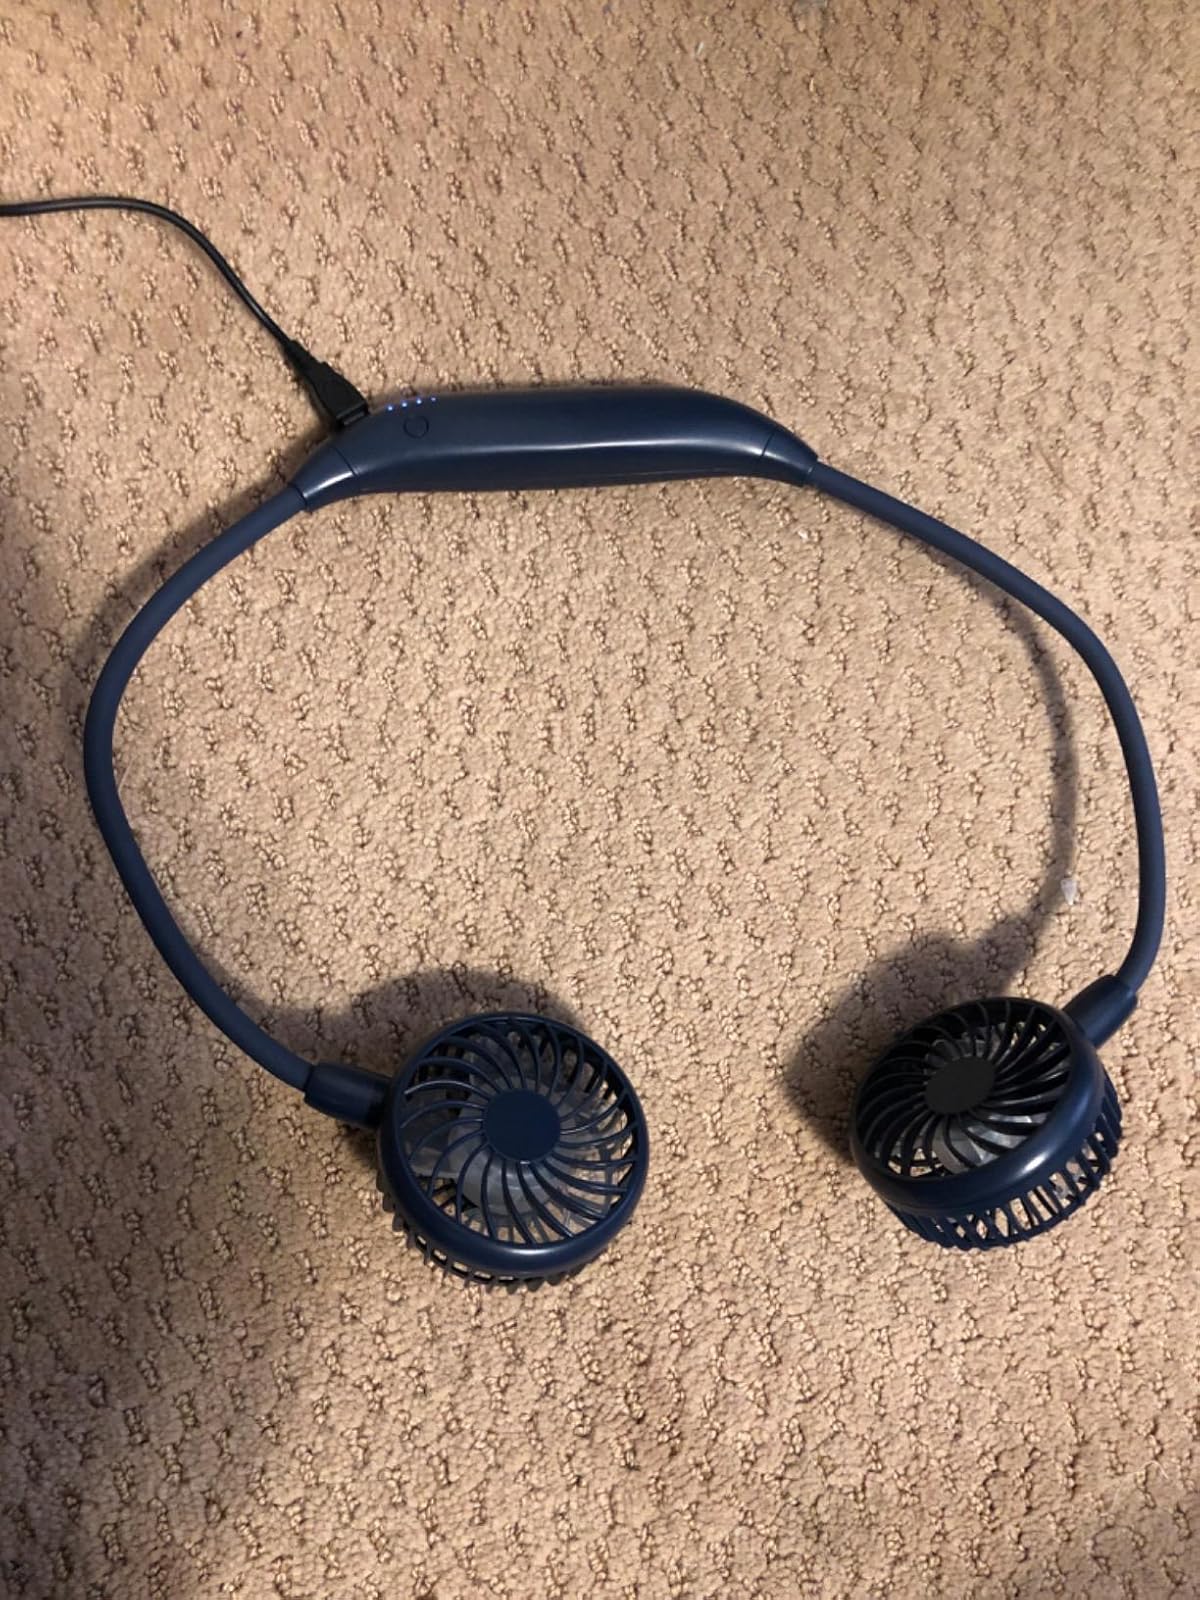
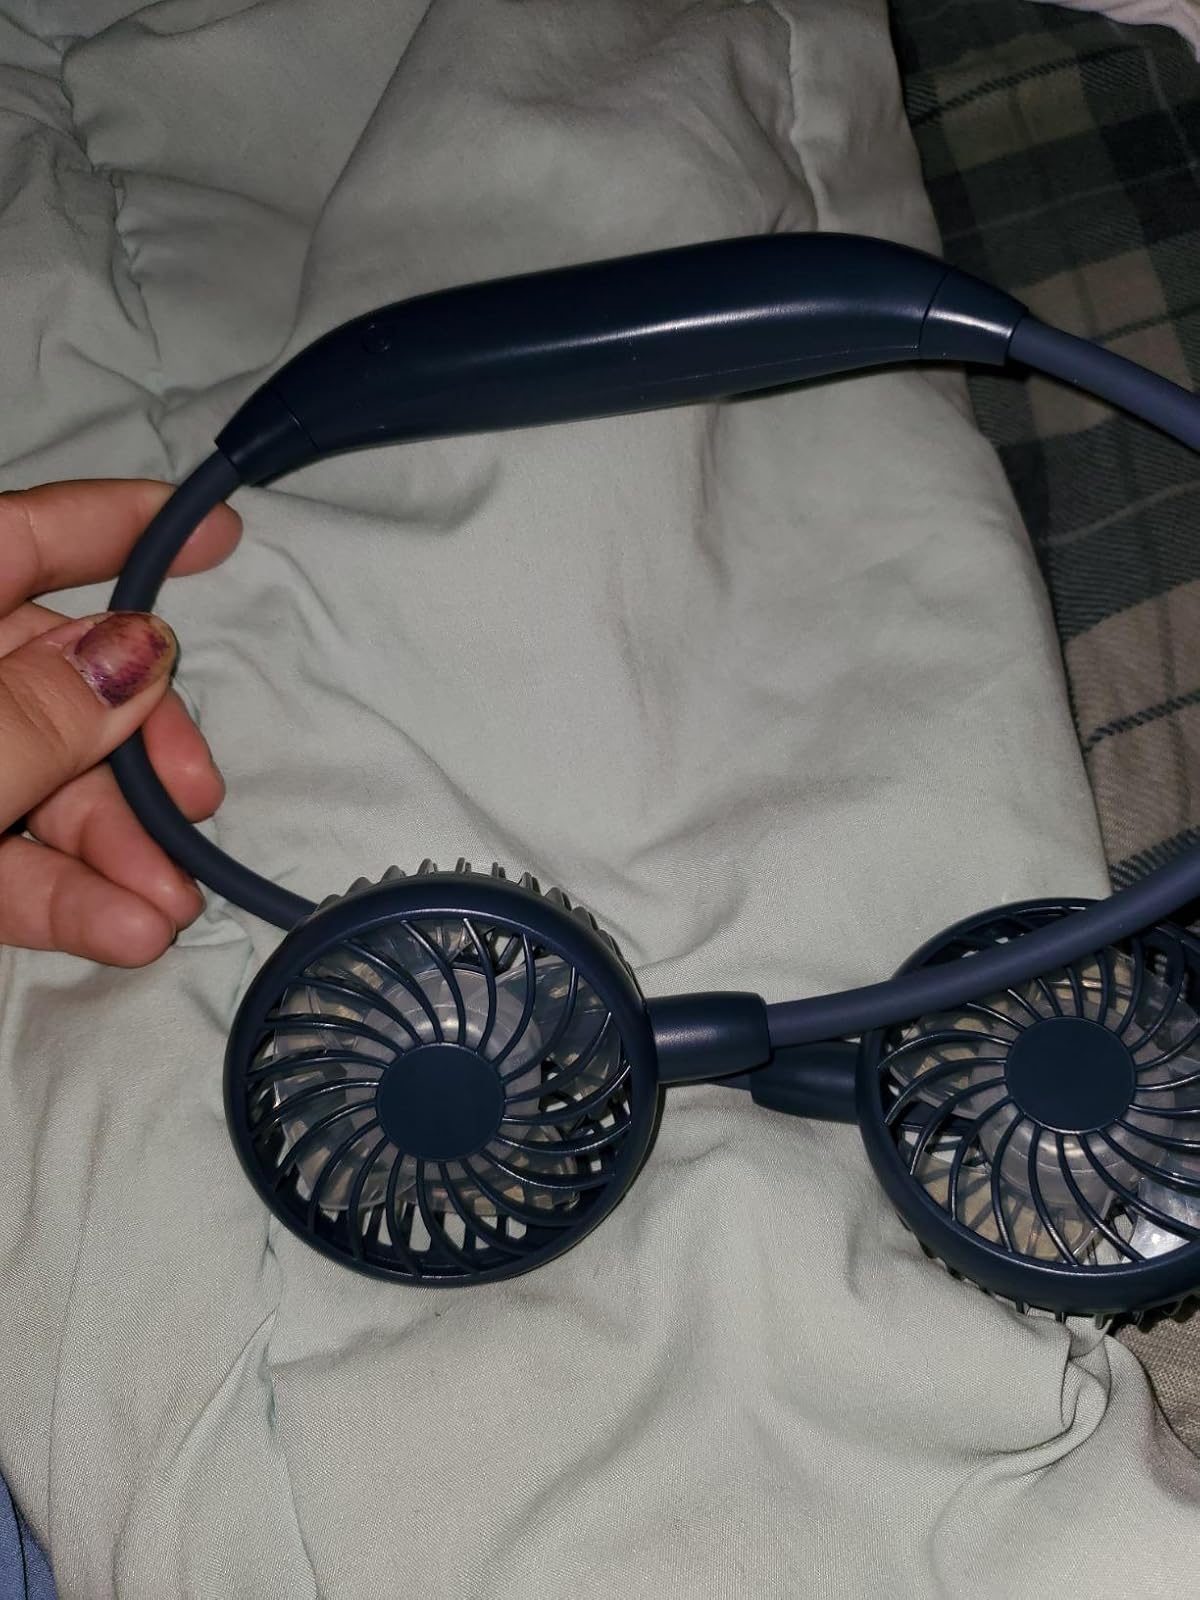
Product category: fan
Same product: yes